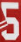
Number: 5